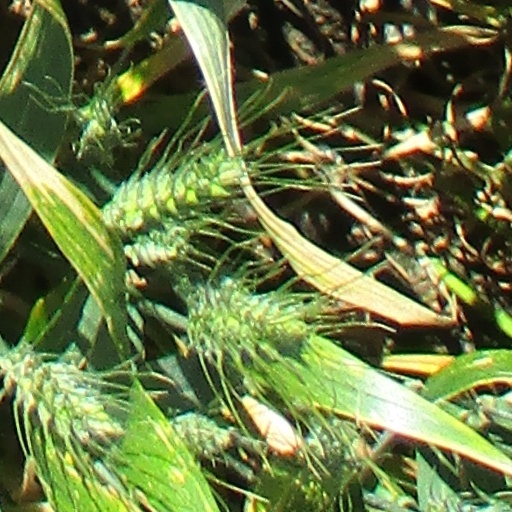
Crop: wheat